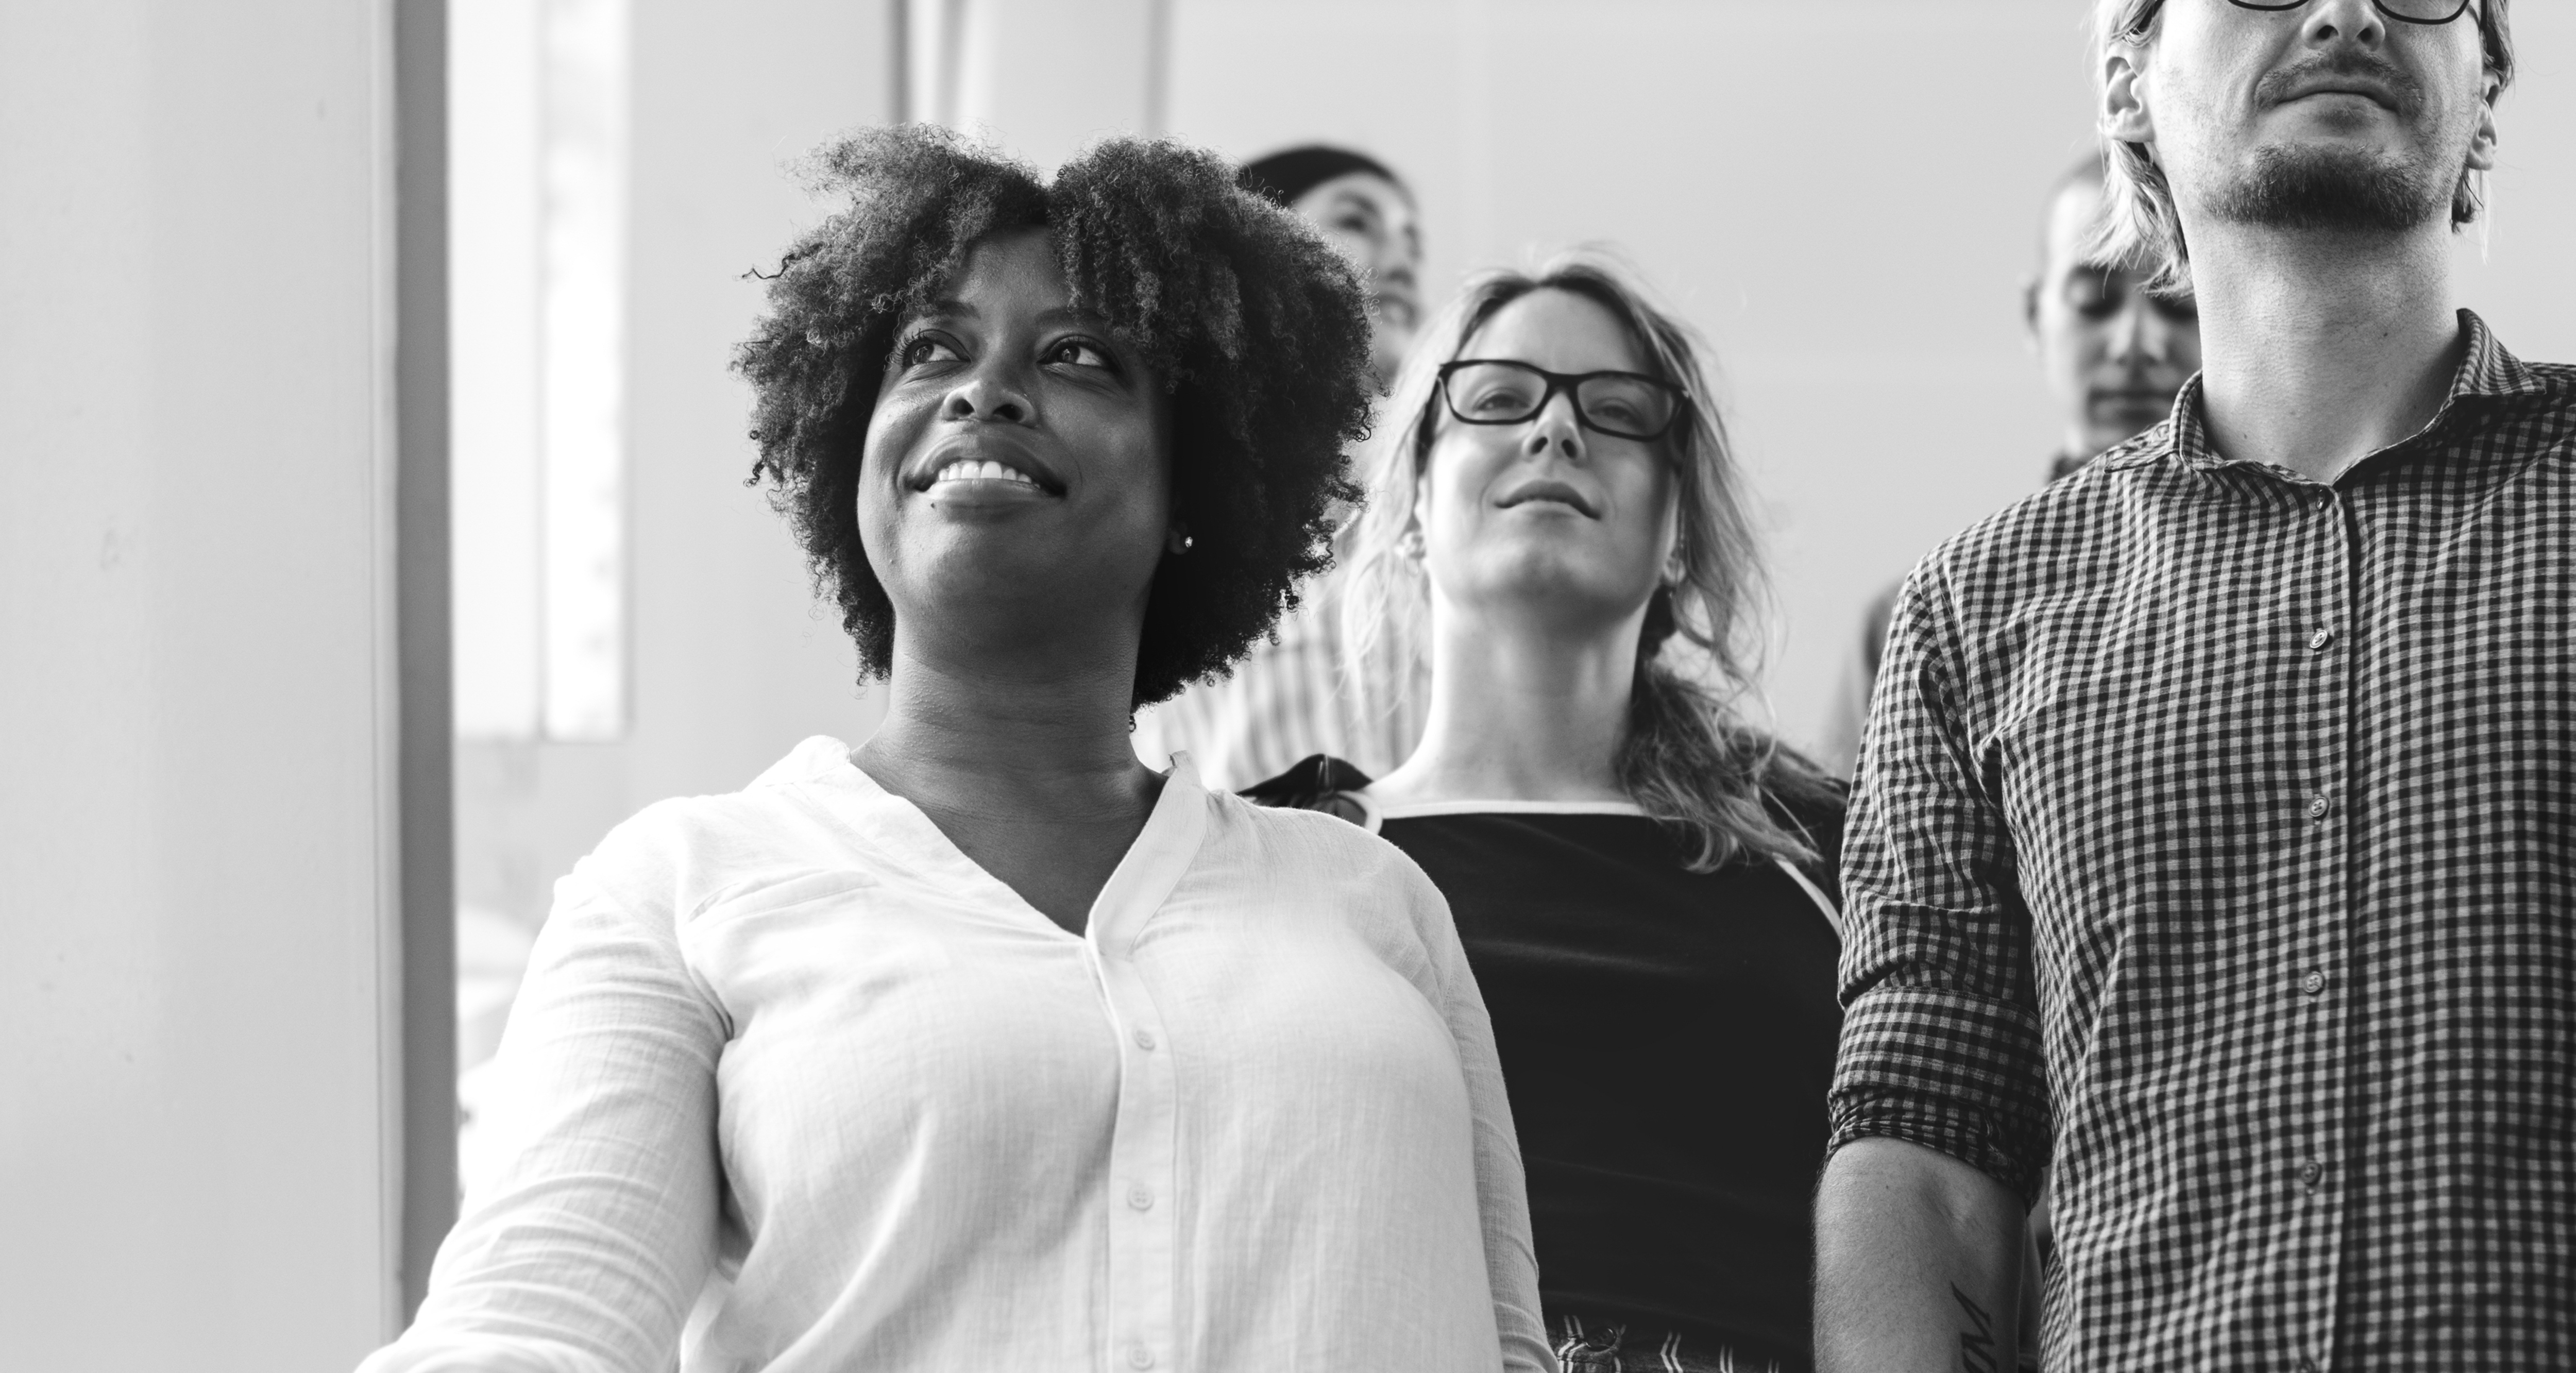
african, african american, african descent, afro, american, asian, bangkok, beard, black, black and white, blonde, buying, bw, casual, caucasian, cheerful, chinese, city, diverse, diversity, enjoying, escalator, european, exploring, fashion, friend, friendship, fun, gray scale, grayscale, group, holding, holidays, international, japanese, lifestyle, man, men, outdoors, outside, singaporean, smiling, style, thailand, together, togetherness, westerner, woman, women, young, photograph, white, people, monochrome, monochrome photography, glasses, photography, smile, family